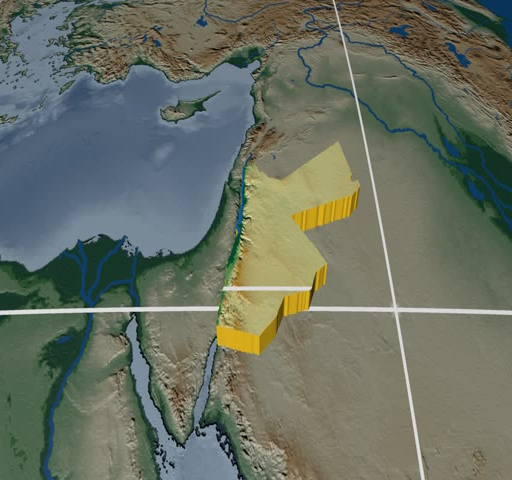
person extruded on the world map with graticule .